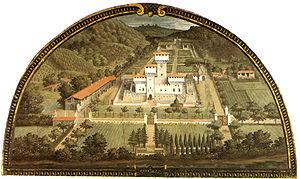
La villa Medicea di Cafaggiolo est une villa médicéenne qui se situe à Barberino di Mugello, un peu au nord de Florence, la capitale de la Toscane.